Variations of baseball

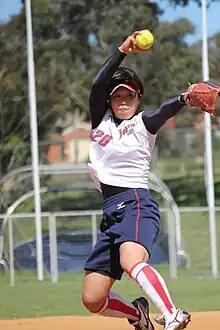
Softball pitcher about to deliver the ball underarm.

In sports, the term diamond sports refers to recreational (often scaled down) variants of baseball, a bat-and-ball sport. The most popular and closely related sport to baseball is softball, with the two sports being administered internationally by the World Baseball Softball Confederation (WBSC), alongside Baseball5.